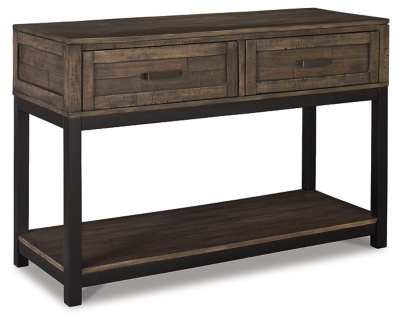
Johurst Sofa/Console Table
Combining a two-tone finish with a gently distressed texture produces one very distinctive sofa table. Whether your style is modern farmhouse or urban industrial, the Johurst sofa table is the perfect accent for your rustic retreat.
Category: Furniture > Tables > Accent Tables > Sofa Tables